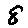
Label: 8